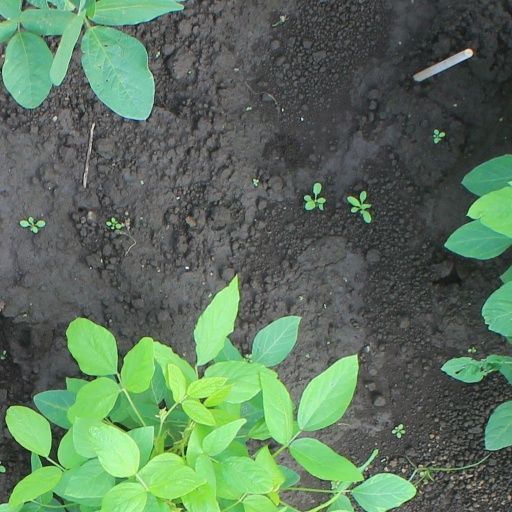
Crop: soybean